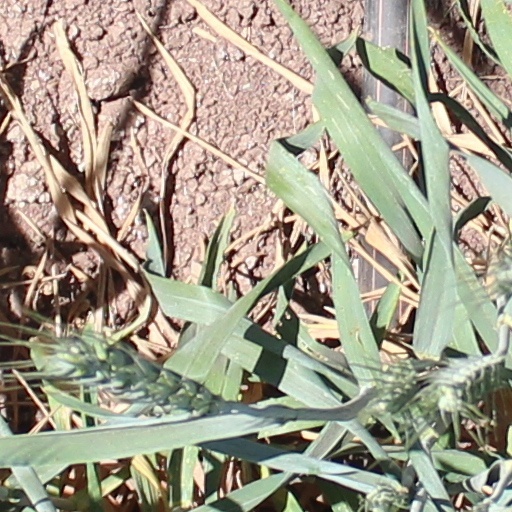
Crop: wheat